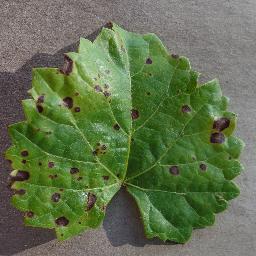
Label: Grape___Black_rot